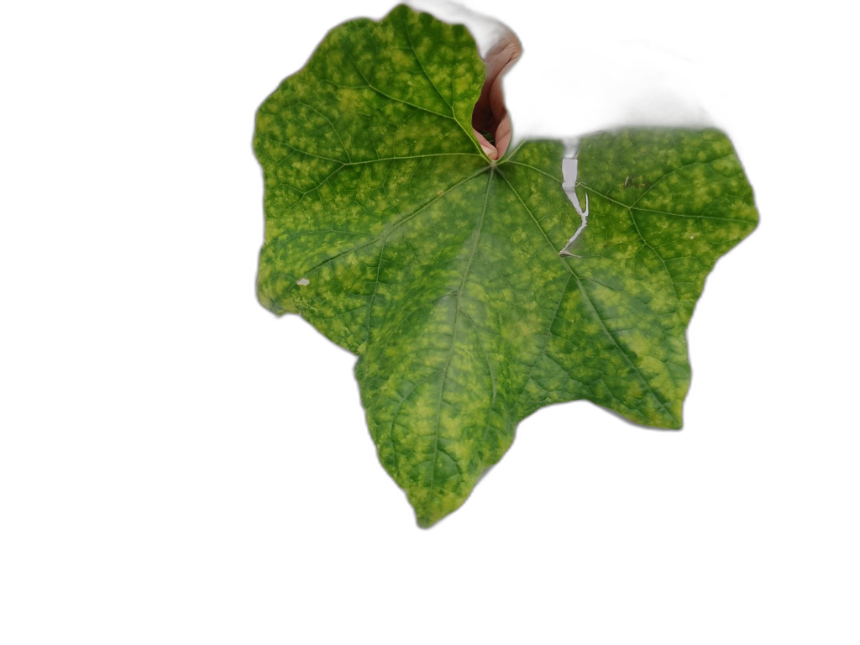
Crop: Zucchini
Label: Downy_Mildew